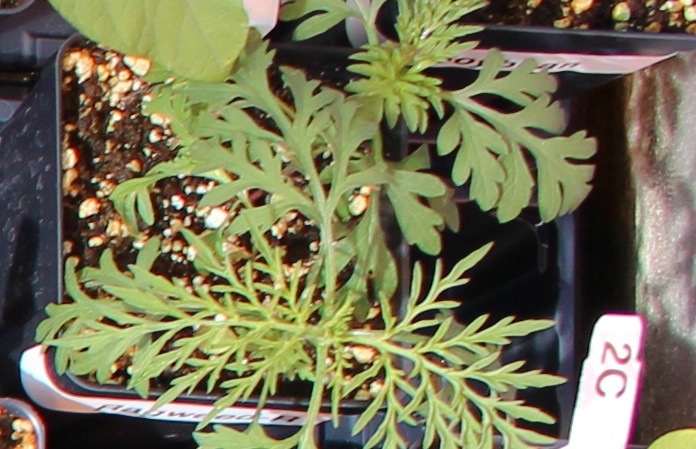
Label: Ragweed